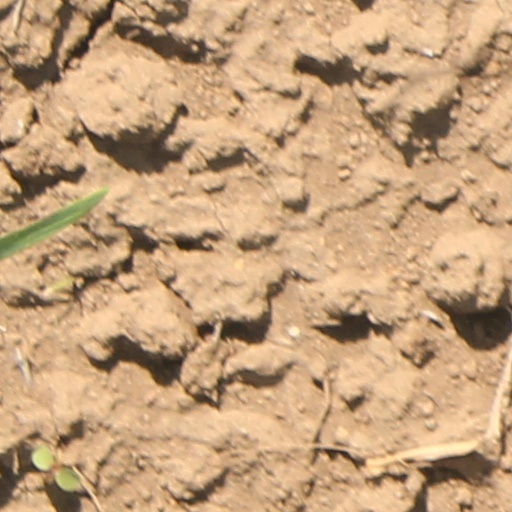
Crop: wheat